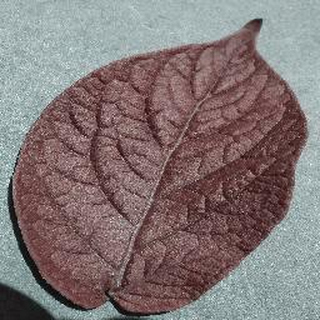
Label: healthy_potato